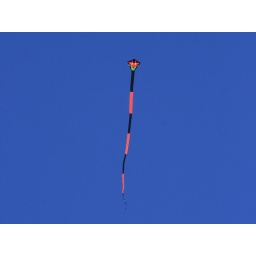
Sunlight shining through an orange &amp;amp; black kite against a very blue sky.